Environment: real
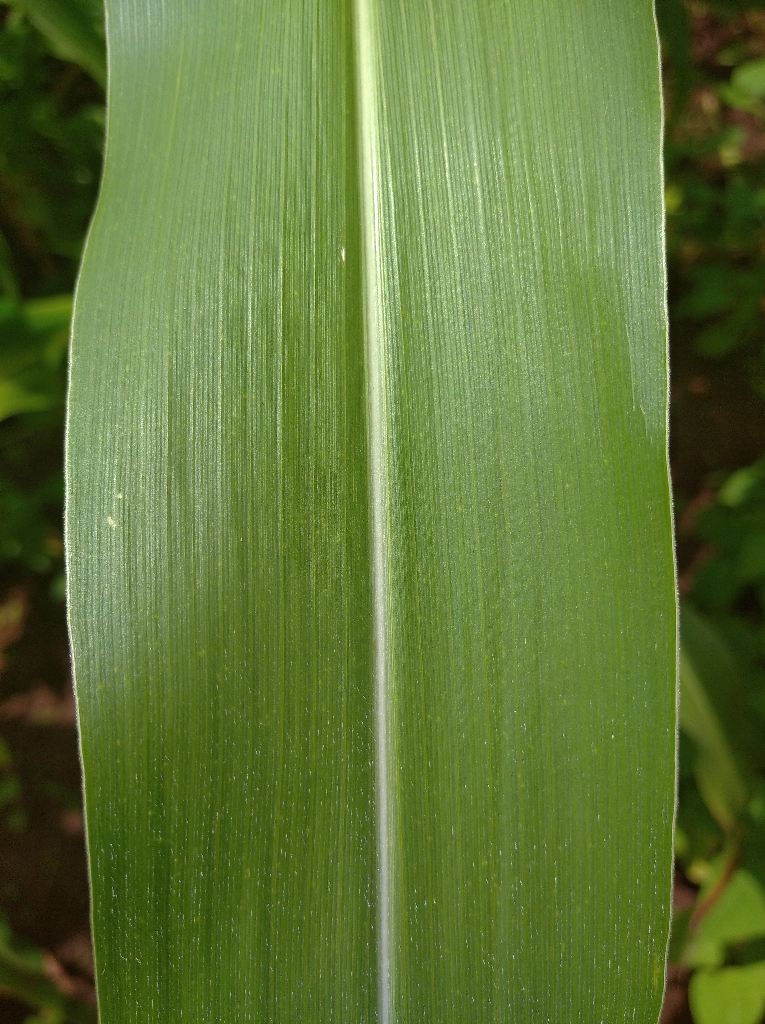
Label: healthy